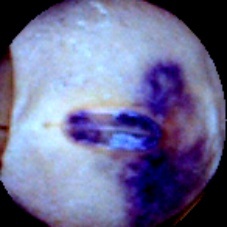
Label: Spotted